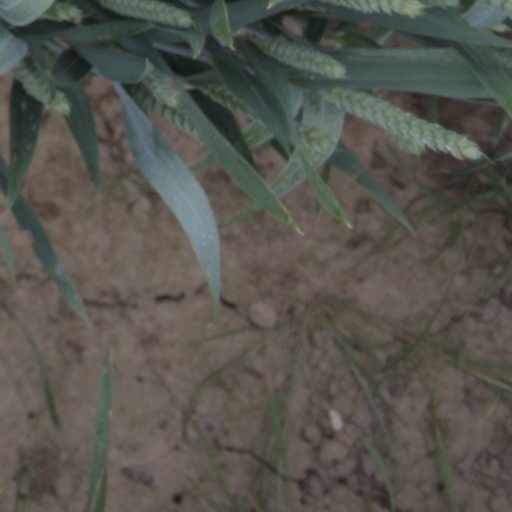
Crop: wheat